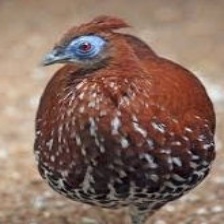
Species: CRESTED FIREBACK
Scientific name: LOPHURA IGNITA